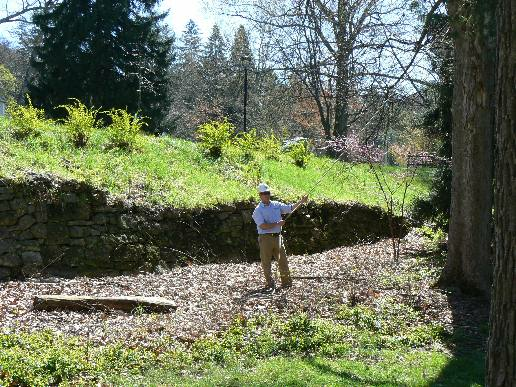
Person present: Yes